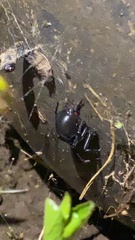
Species: Lactrodectus_hesperus